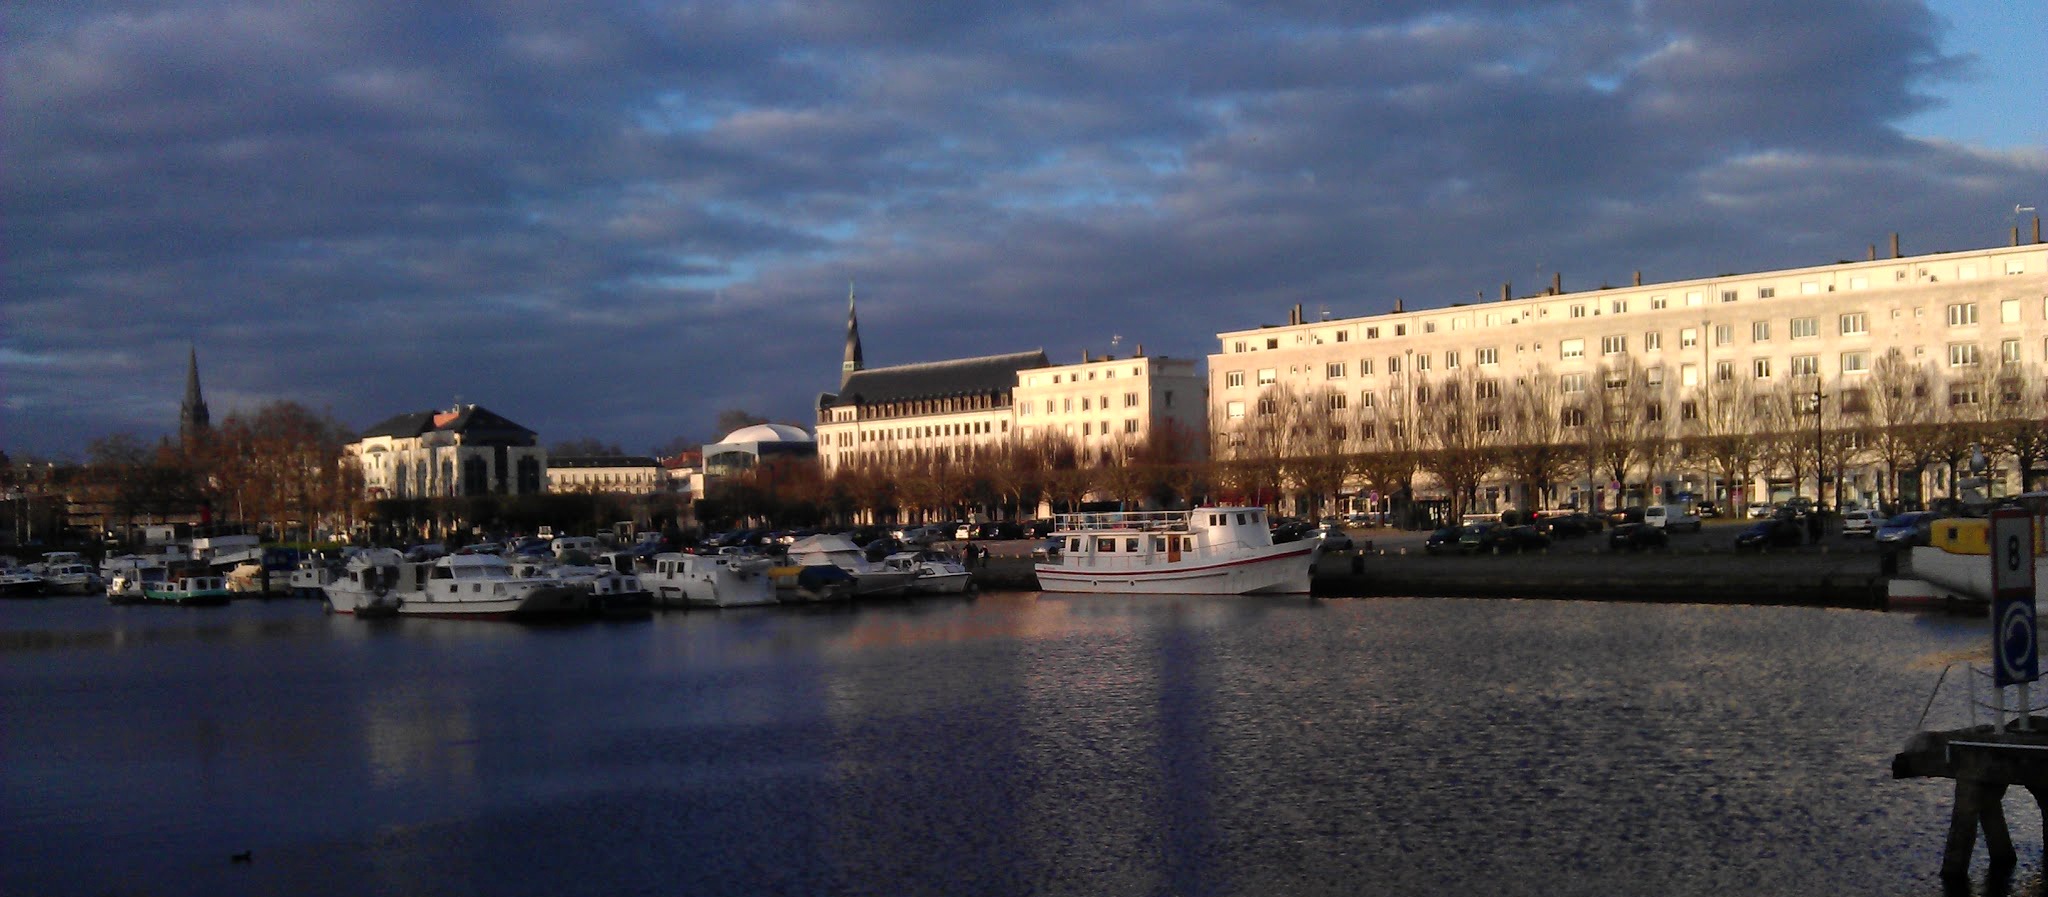
landscape, water, dock, skyline, town, palace, city, river, cityscape, panorama, downtown, dusk, evening, plaza, landmark, blue, marina, waterway, edge, water's edge, erdre, nantes, human settlement